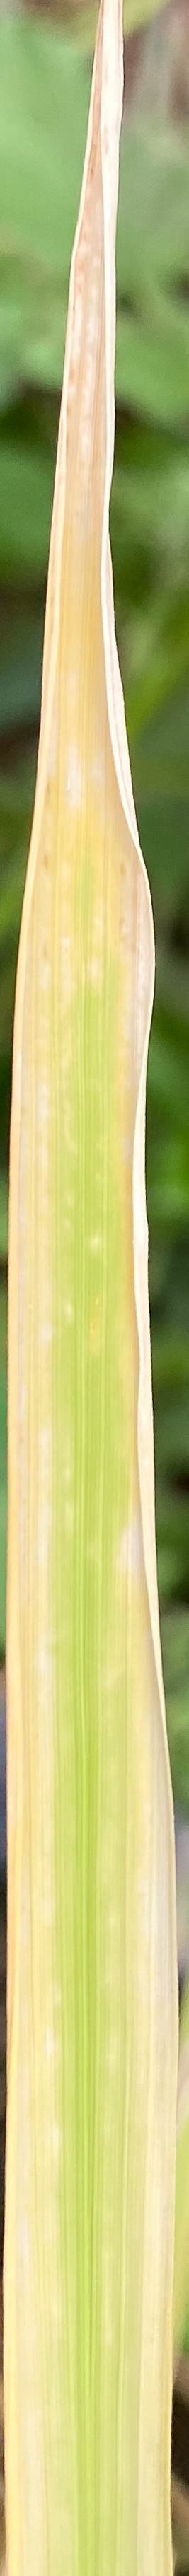
Nhãn: N